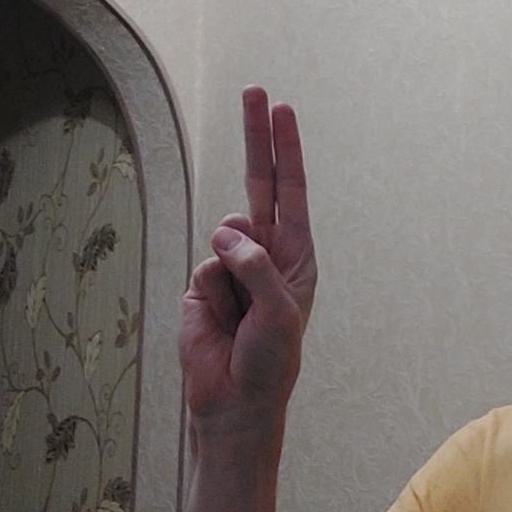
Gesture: two_up